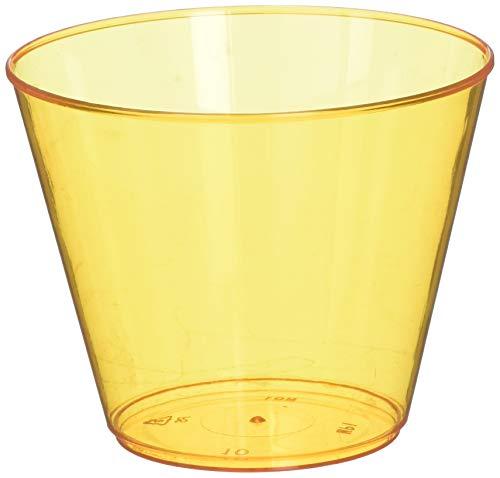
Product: Big Party Pack Orange Peel Plastic Cups | 9 oz. | Party Supply | 648 ct.
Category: Health & Household | Household Supplies | Paper & Plastic | Disposable Drinkware | Cups
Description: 648 plastic cups per package.
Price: $141.72
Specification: ProductDimensions:21.6x11.2x8.5inches|ItemWeight:3pounds|ShippingWeight:16.7pounds(Viewshippingratesandpolicies)|DomesticShipping:ItemcanbeshippedwithinU.S.|InternationalShipping:ThisitemcanbeshippedtoselectcountriesoutsideoftheU.S.LearnMore|ASIN:B077F5F1F9|Itemmodelnumber:350366.05|Manufacturerrecommendedage:4-12years